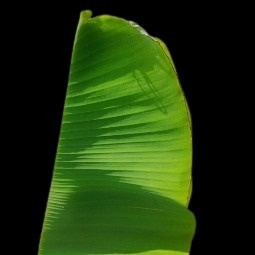
Label: Healthy